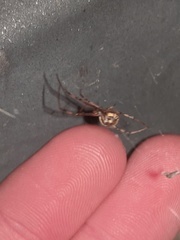
Species: Lactrodectus_hesperus